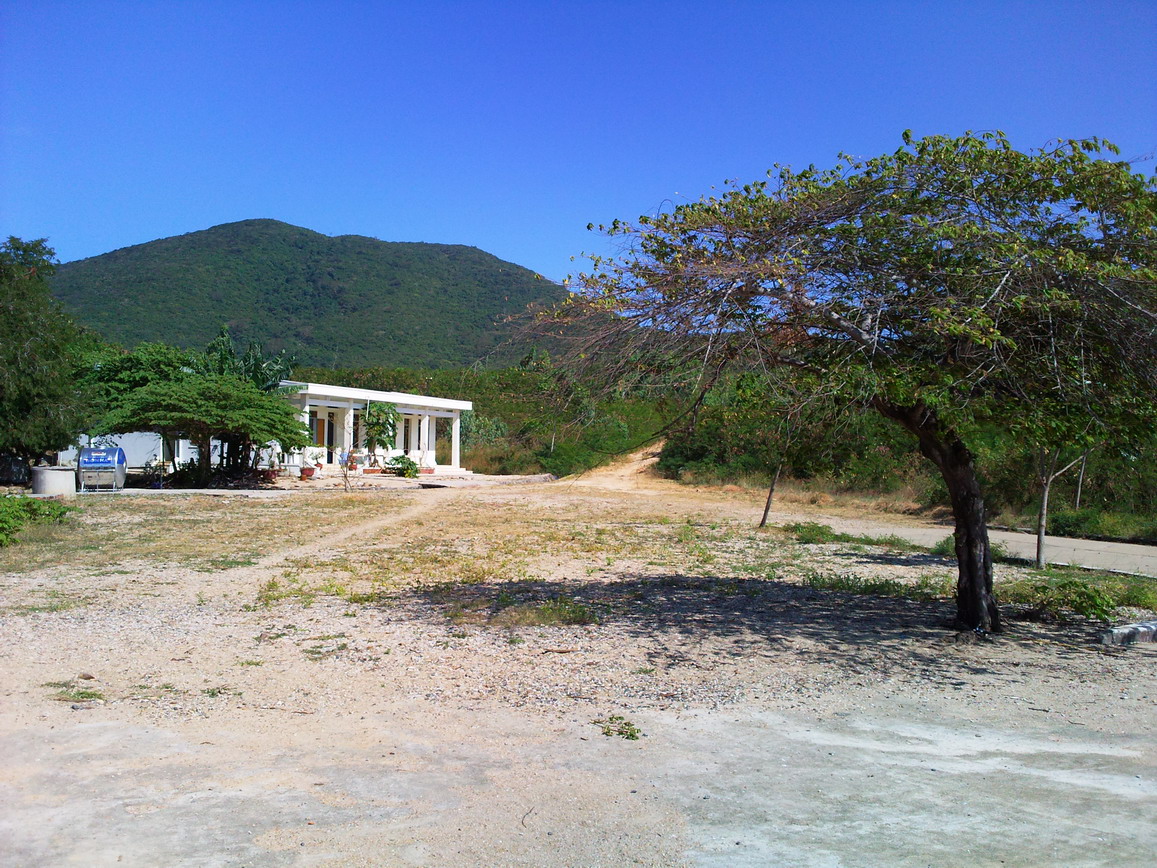
user: text: Bầu trời trong hình có màu gì?
assistant: text: Màu xanh dương

user: text: Trong hình có bao nhiêu cái cột màu trắng ở phía trước tòa nhà?
assistant: text: Bốn

user: text: Vật thể màu xanh lam ở bên trái tòa nhà là gì?
assistant: text: Bồn nước

user: text: Tình trạng môi trường xung quanh tòa nhà gợi lên điều gì về cách con người tương tác với tự nhiên ở đây?
assistant: text: Môi trường tự nhiên còn hoang sơ và ít bị tác động, cho thấy sự tôn trọng hoặc ít can thiệp của con người vào cảnh quan.

user: text: Trong bức ảnh này, tòa nhà màu trắng nằm ở vị trí nào so với ngọn núi và cái cây lớn ở bên phải, và chức năng chính của nó có thể là gì?
assistant: text: Tòa nhà nằm ở tiền cảnh, dưới chân ngọn núi xanh và bên trái của cái cây lớn. Có thể nó là một ngôi nhà dân dụng, một trạm dừng chân nhỏ hoặc một công trình phục vụ du lịch/nghỉ dưỡng.